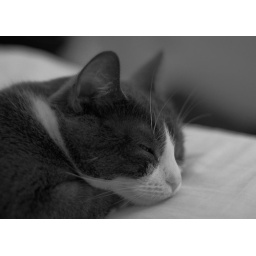
Maddy, in black and white